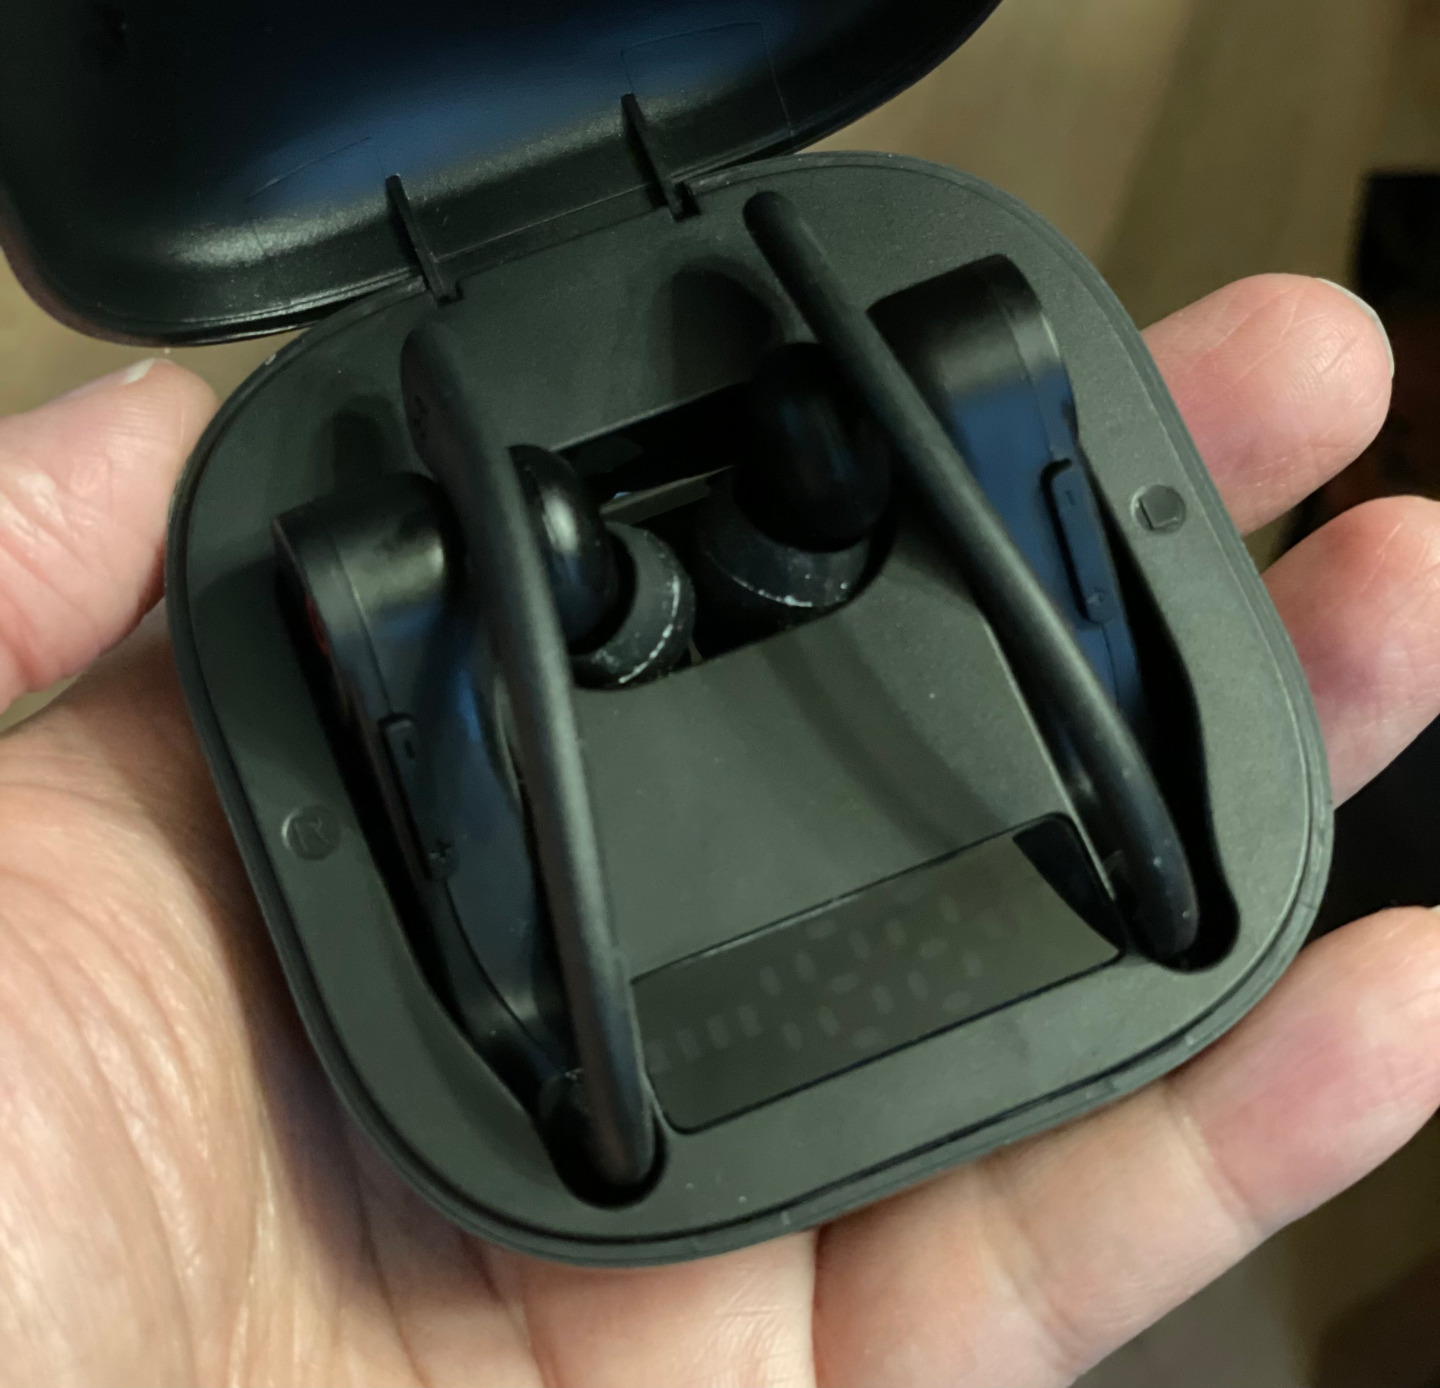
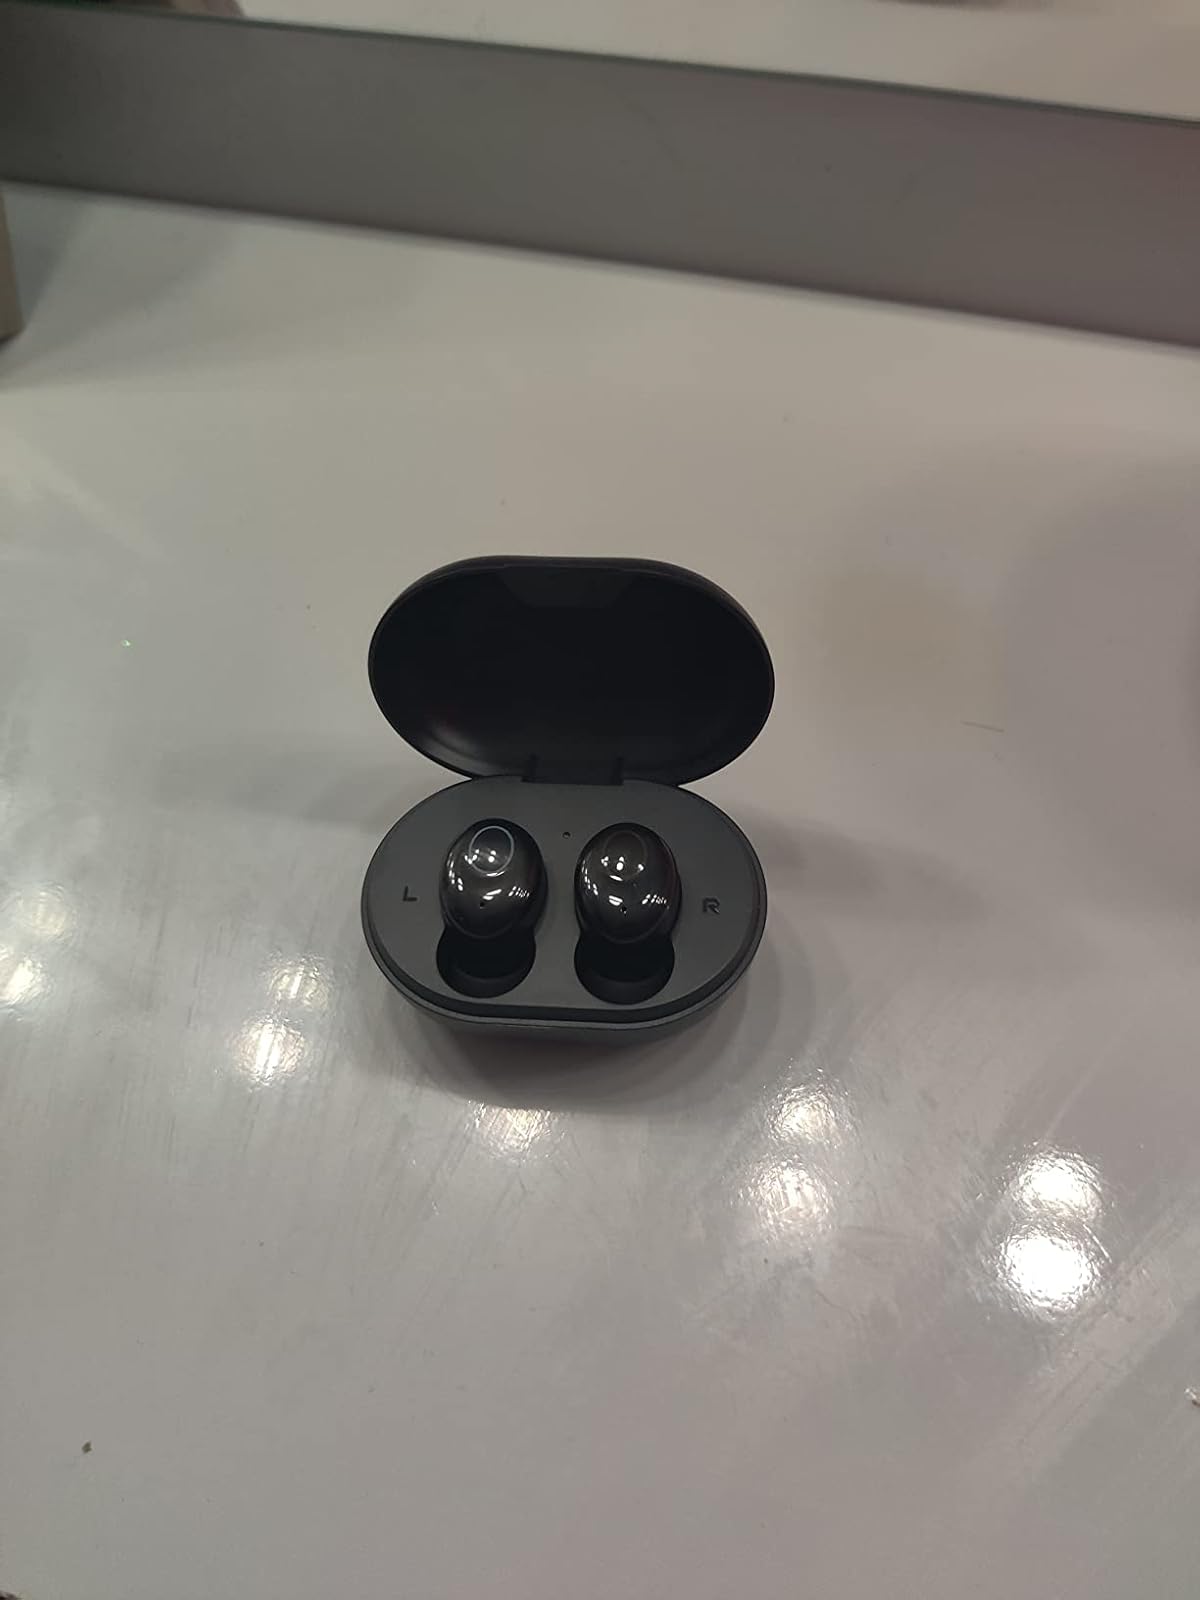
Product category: earbuds
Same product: no